John Size

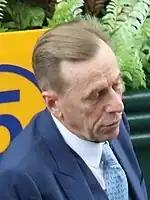
Size at the Sha Tin Racecourse on 19 March 2023

John Size (born 10 July 1954) is one of the most successful racehorse trainers in Hong Kong history and was inducted into the Australian Racing Hall Of Fame in 2018. After a successful career in his native Australia, Size arrived in Hong Kong for the 2001-02 season with a reputation for rejuvenating horses set back by illness or injury and for his ability to mould and develop young horses from the beginning of their careers. In his first season, he trained 58 winners to become only the second trainer ever to win the championship title in his first season. Size subsequently added more championships in 2003, 2004, 2006, 2008, 2010, 2012, 2016, 2017, 2018 and 2019, and shares the record of 11 Hong Kong title wins with another legendary Australian, George Moore. Size holds the record for the number of winners saddled in a Hong Kong season - 95 in 2016-17 and, in the 2017-18 season, broke the Hong Kong record for prizemoney won by his runners with HK$176,441,240. At the end of the 2019-20 season, he had trained 1,257 winners in Hong Kong, ranking him only behind John Moore (1,735) and Tony Cruz (1,294). He lives in Hong Kong with his wife, Coco, and their daughter, Carina.